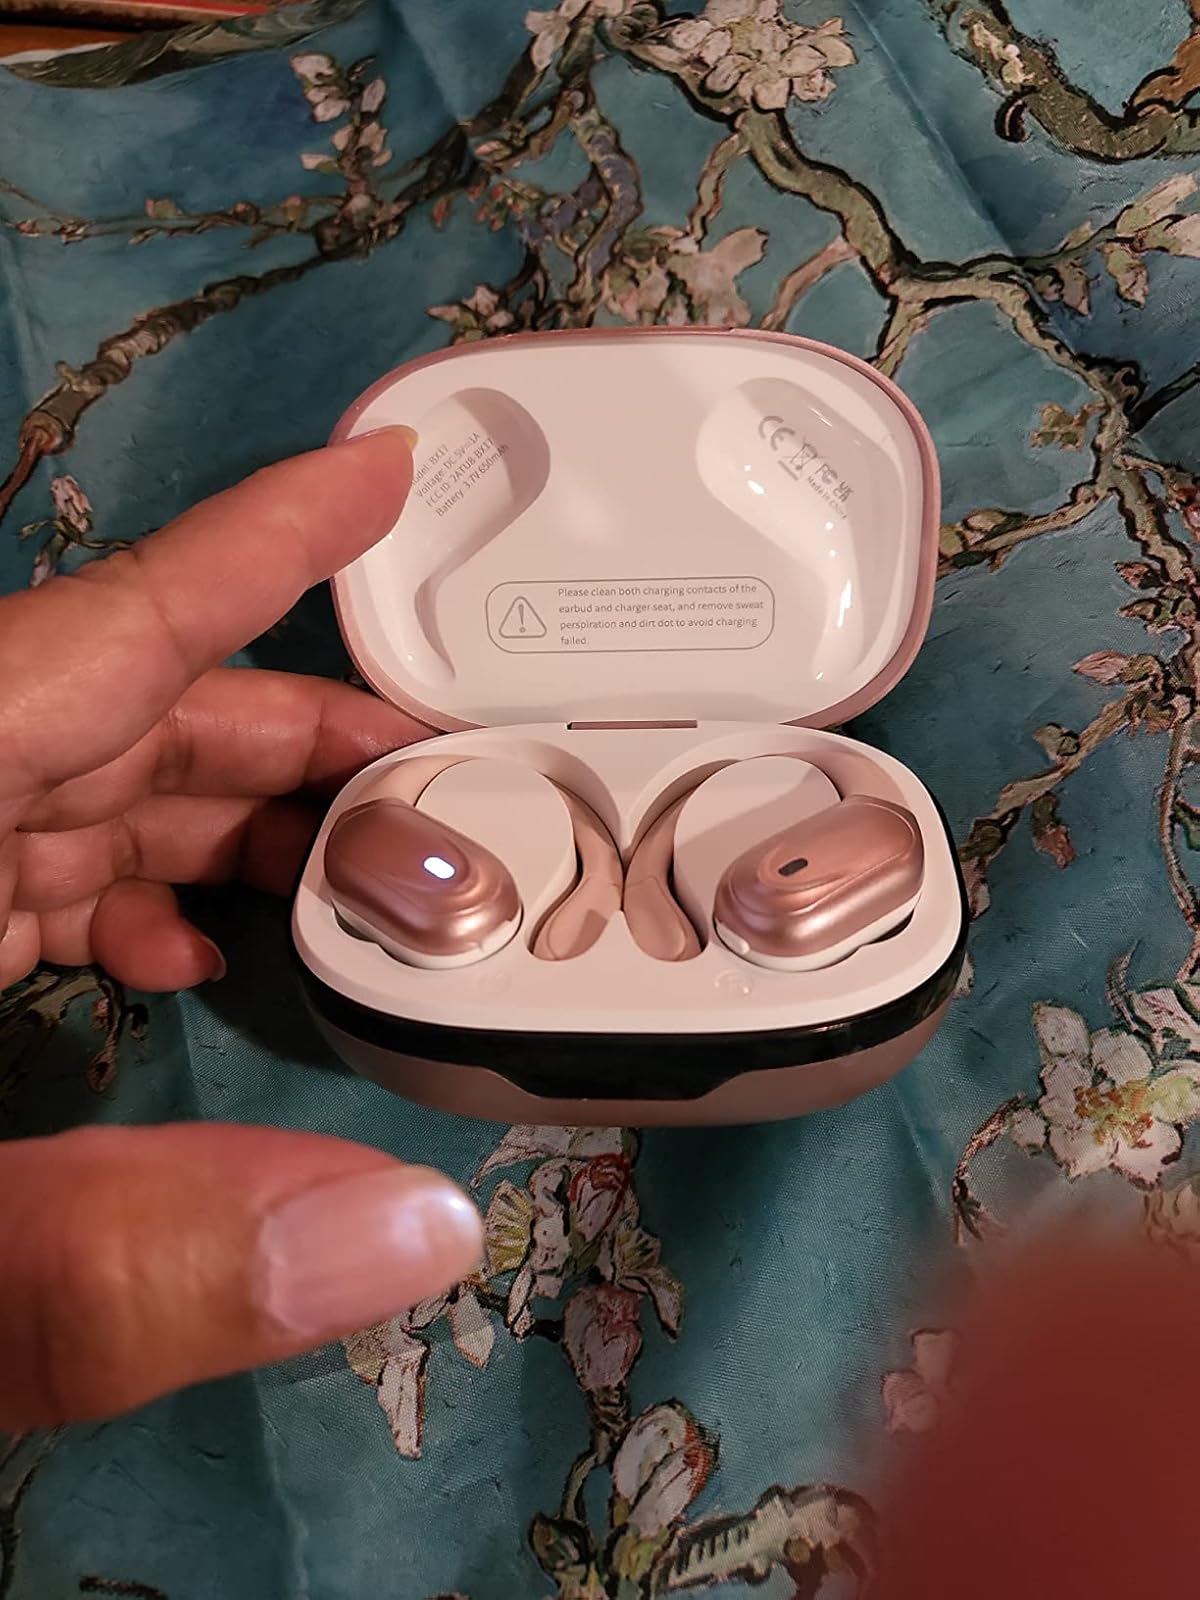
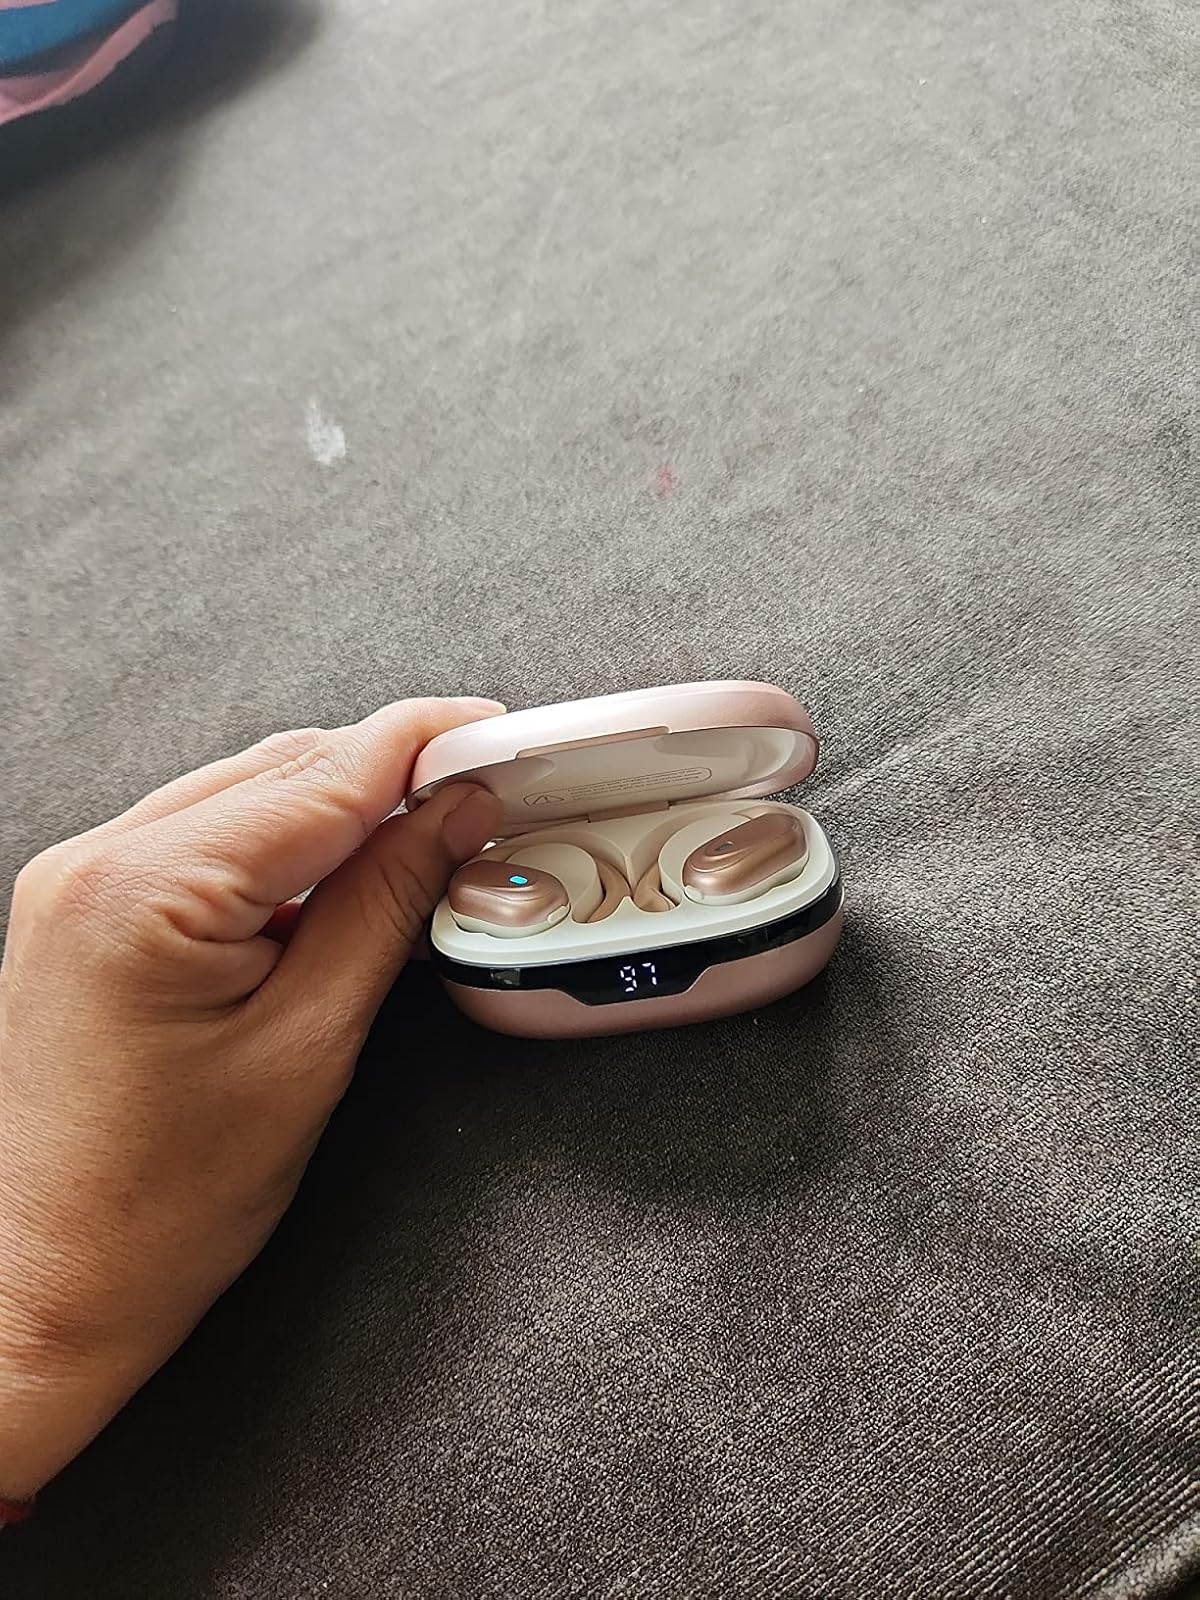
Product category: earbuds
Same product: yes